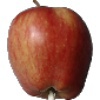
Label: Apple Red 1